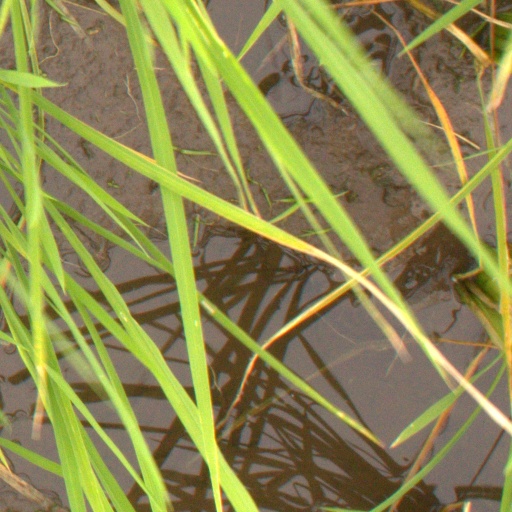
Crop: rice